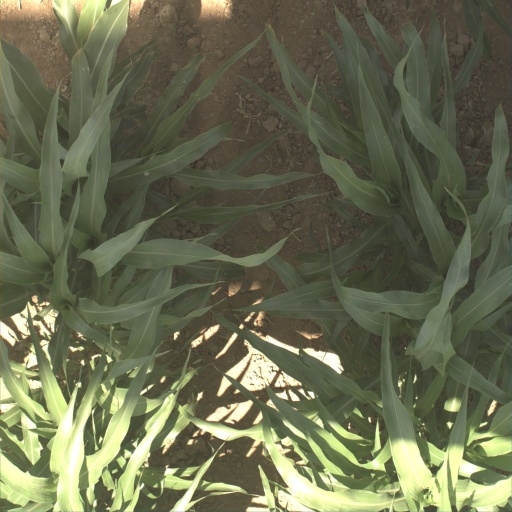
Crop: sorghum